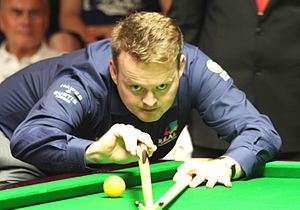
Shaun Murphy
Shaun Murphy under Paul Hunter Classic 2015
Shaun Murphy er en professionel snooker-spiller fra England, som vandt VM i snooker 2005.